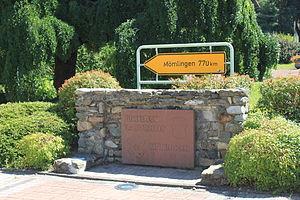
Jumelage entre La Rochette (Savoie) et Mömlingen
La Rochette est une ancienne commune française située dans le département de la Savoie, en région Auvergne-Rhône-Alpes.